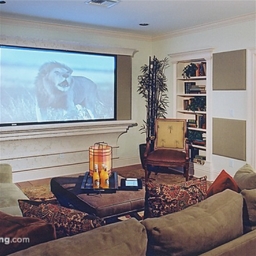
Room type: livingroom